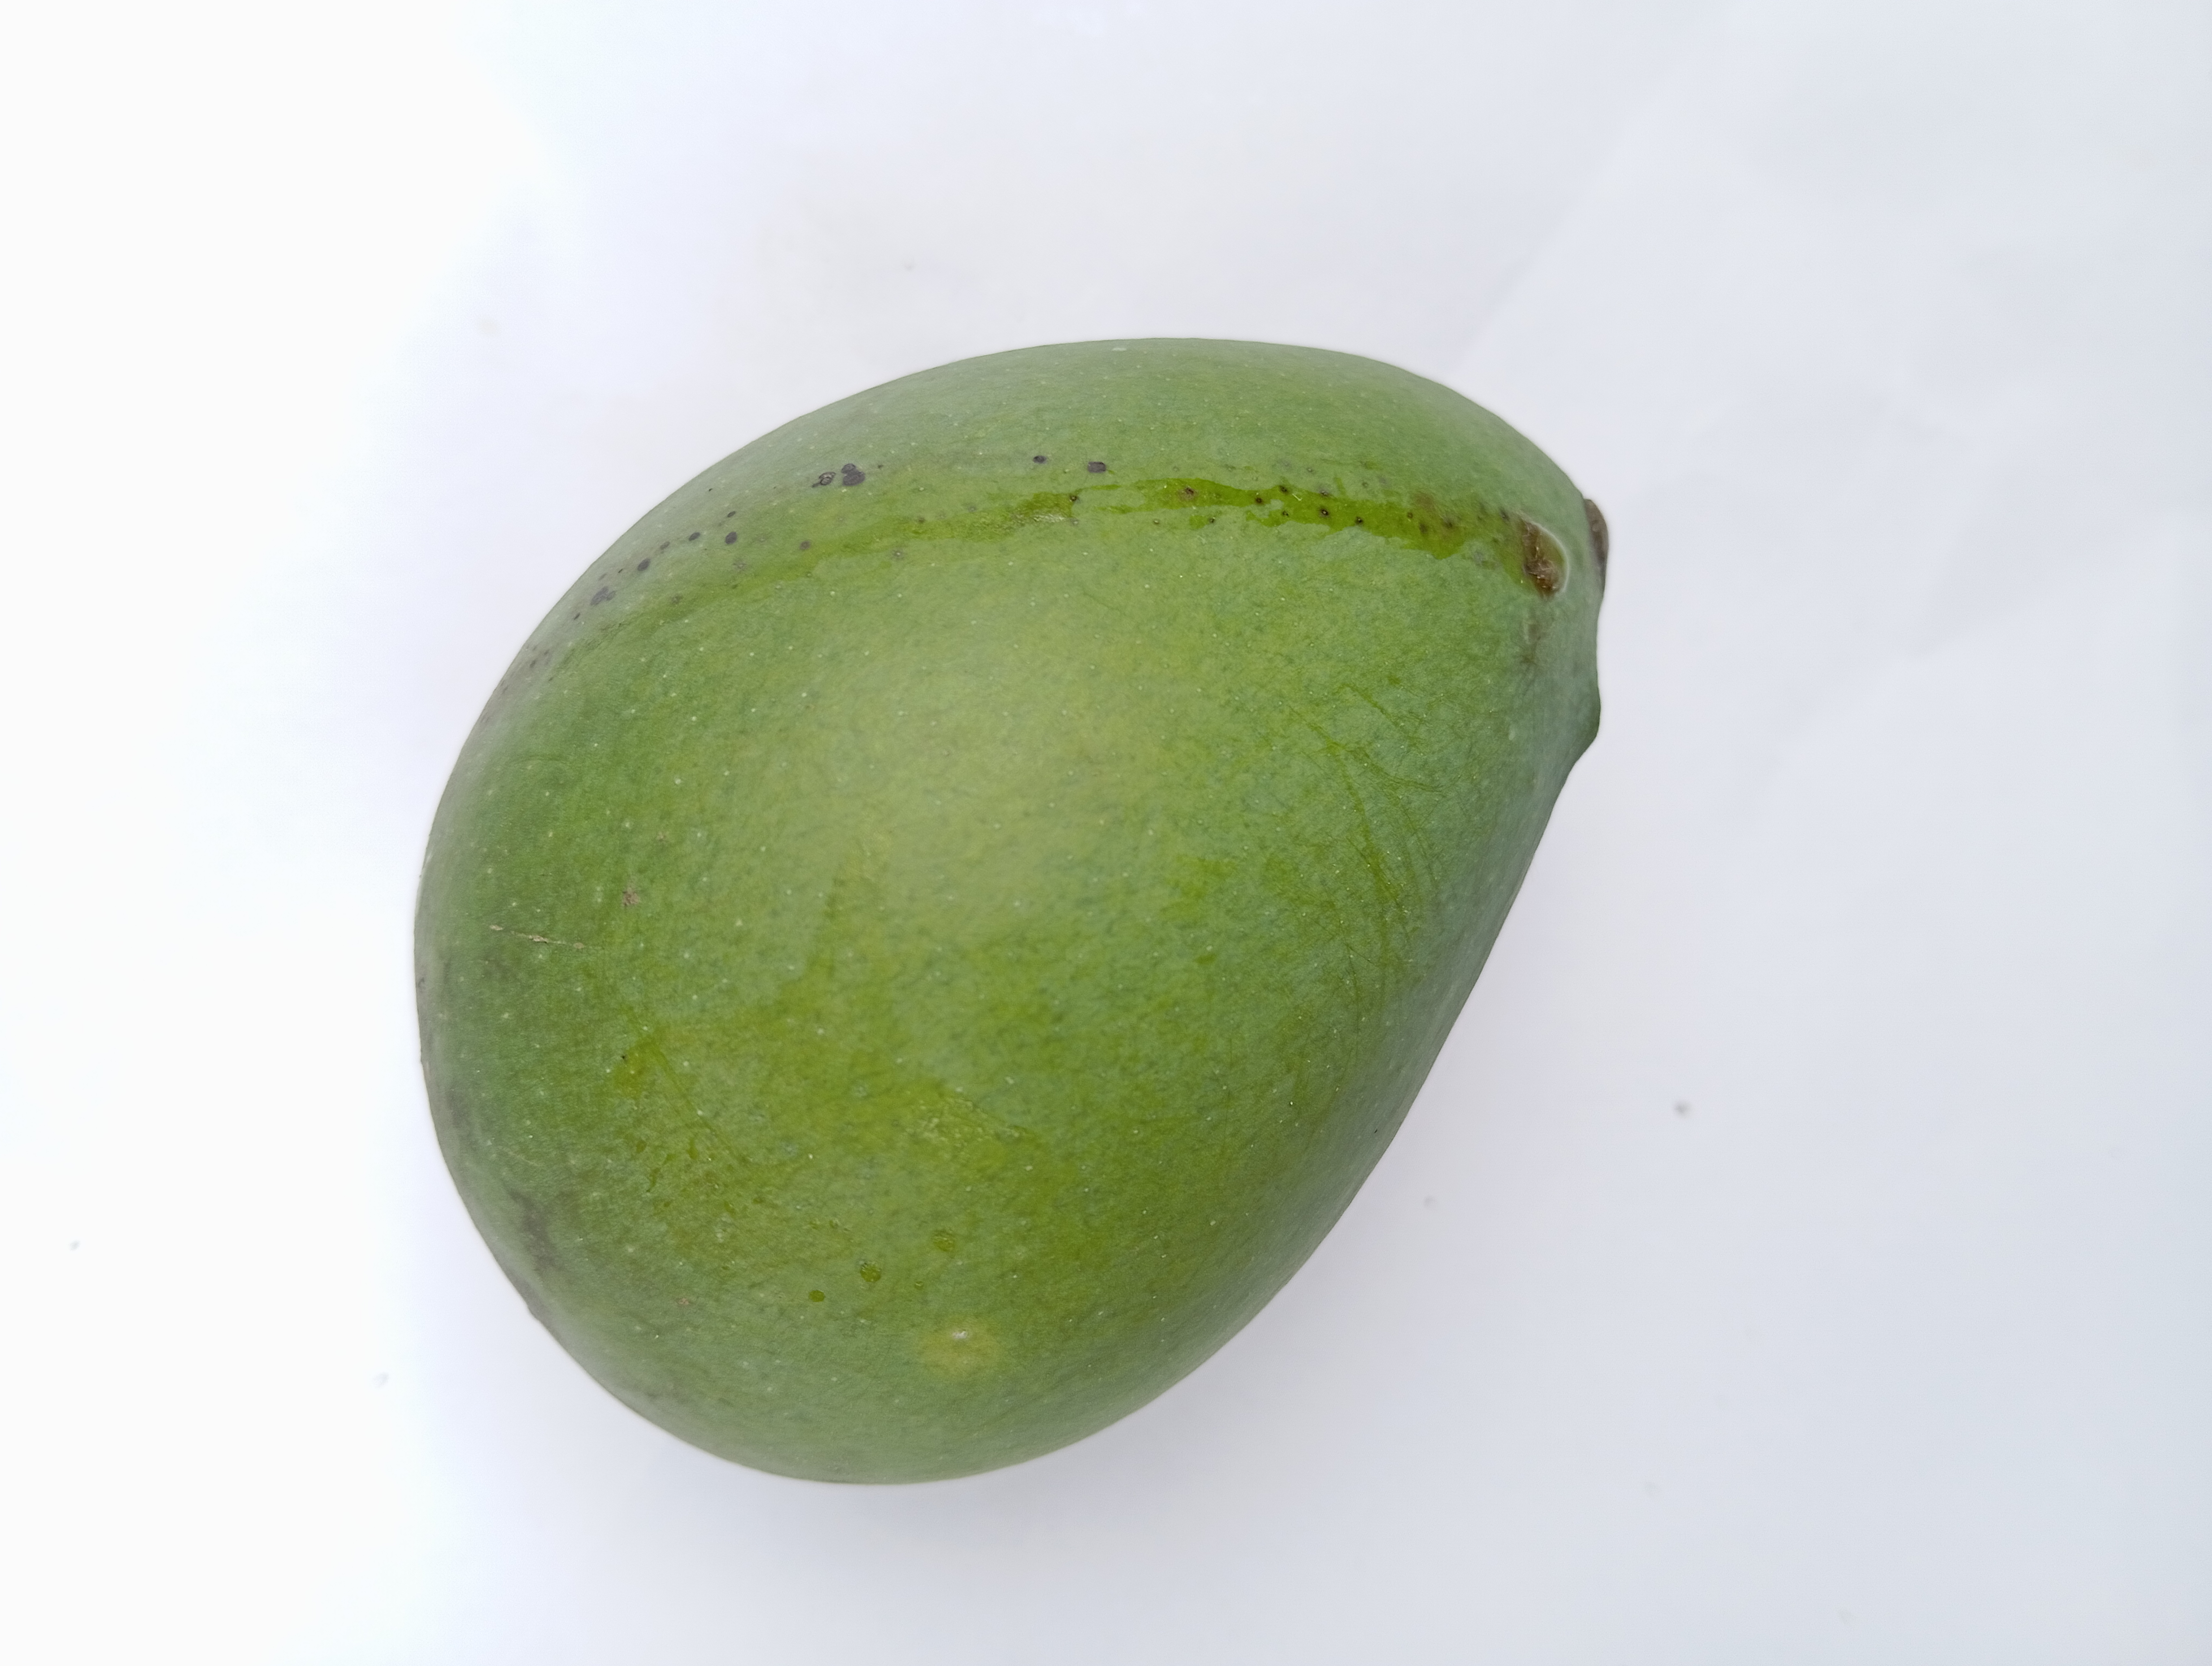
Mango variety: Harivanga